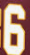
Number: 6